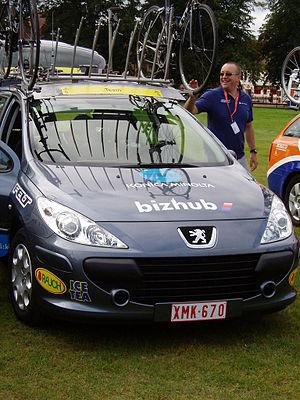
L'équipe cycliste Konica Minolta-Bizhub est une équipe cycliste sud-africaine, avec le statut d'équipe continentale. Durant son existence, elle participe aux circuits continentaux de cyclisme et en particulier l'UCI Africa Tour. Créée en 2005, elle disparaît à l'issue de la saison 2009. C'est au sein de cette équipe qu'a débuté le multiple vainqueur du Tour de France Christopher Froome.